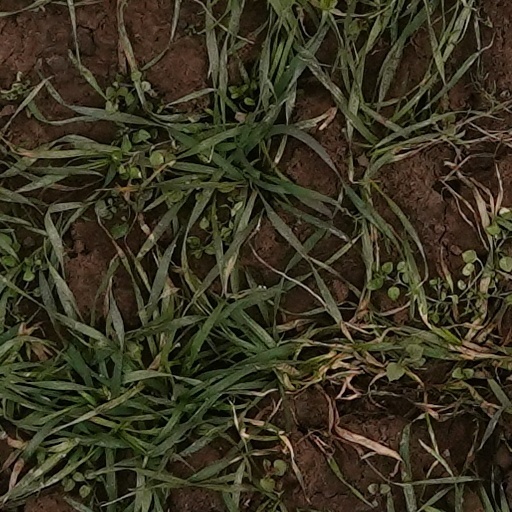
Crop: wheat